LRRC74A

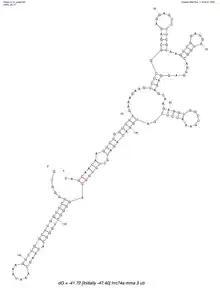
Predicted folding structure of the 3' UTR of LRRC74A

The 3' UTR is 158 bp in length and contains one polyadenylation signal. It contains four predicted stemloop structures, with three loops closer to the 5' end of the UTR and one loop closer to the 3' end of the UTR.